Pierre Ebéde

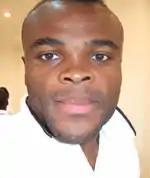
Ebéde in 2006

Pierre Romain Owono Ebéde (born 9 February 1980) is a Cameroonian former professional footballer who played as a goalkeeper. He made one appearance for the Cameroon national team.